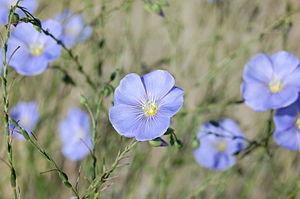
Le Linum lewisii ou lin de Lewis, est une espèce de plantes à fleurs de la famille des Linaceae présente à l’Ouest de États-Unis.